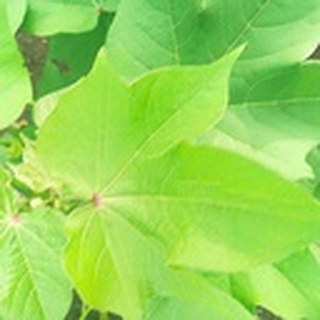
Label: healthy_cotton